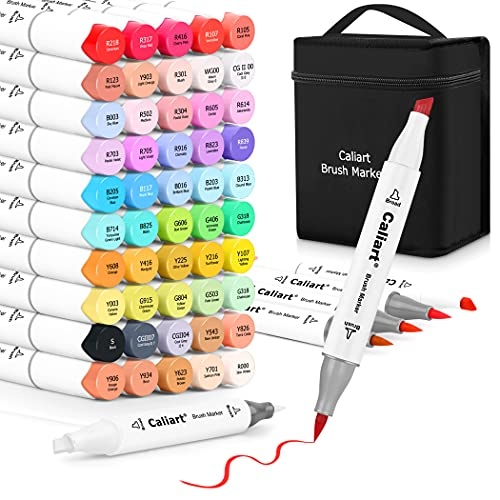
Caliart Alcohol Brush Markers, 51 Colors Dual Tip Artist Brush & Chisel Tip Sketch Art Alcohol Markers for Kids Adult Halloween Books Painting
Brand: Caliart Color: Multicolor Features: 🎨 Brush & Chisel Double Tip Alcohol Art Markers. Each brush tip marker has a double-ended design, providing great versatility. You can choose the brush tip for sweeping, details, calligraphic strokes or the broad chisel tip for quickly color in large areas. Caliart alcohol brush markers are more durable and do not fray easily. 🎨 50 Vibrant Colors + 1 Free Colorless Blender. Valued artist markers for adults, kids coloring books, artist sketching, illustration, drawing, calligraphy lettering beginners, underlining, card making, architectural design, advertising rendering, landscape, and other forms of comic design etc. Great as Coloring Markers, Markers for Adult Coloring, art markers, sketch markers, drawing markers, permanent markers, alcohol based markers, alcohol markers brush tip, alcohol brush markers. 🎨 Seamless Blending and Color Mixing. High-quality Japanese alcohol marker ink blends seamlessly to achieve beautiful coloring effects, excellent for both beginners and professionals. Smooth color mixing and blending, never worry about uneven, blotchy ink marks anymore. 🎨 Alcohol Based Ink Markers. The highly pigmented and vibrant brush tip markers are built to last without worrying about smudges. Excellent smudge-proof and waterproof qualities on most surfaces, work well on paper, ceramics, plastic, rock etc. No fade with time. NOTE: as Alcohol Based Markers like ALL other brand alcohol markers, they will Bleed through regular coloring paper, except very thick paper, marker paper. 🎨 Color-Coded Caps & Bonus Case: The color-coded caps allow for ease in organization and to identify colors quickly. Ergonomic design makes working with these brush marker pens easy for a long time. Equipped with a beautiful form-fitting black carrying case perfect for traveling and storing! Great gift for Christmas, Thanksgiving, art teachers, school students, families, friends, women, kids, girls. Feel totally free to contact us for a replacement if the original item has any defect. Part Number: 662958CA Details: Marcadores de brocha de alcohol de 51 colores, punta doble Caliart (pincel y cincel), marcadores de arte permanentes para dibujar para adultos, niños, colorear, artista, dibujo, ilustración, caligrafía, animación, ilustración, tarjetas, funda, 1 licuadora, estuche de transporte EAN: 0774388077403 Package Dimensions: 8.3 x 7.0 x 3.8 inches
Brand: Caliart
Category: Arts & Entertainment > Hobbies & Creative Arts > Arts & Crafts > Art & Crafting Materials > Craft Paint, Ink & Glaze > Art Ink > Alcohol Ink